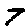
Label: 7